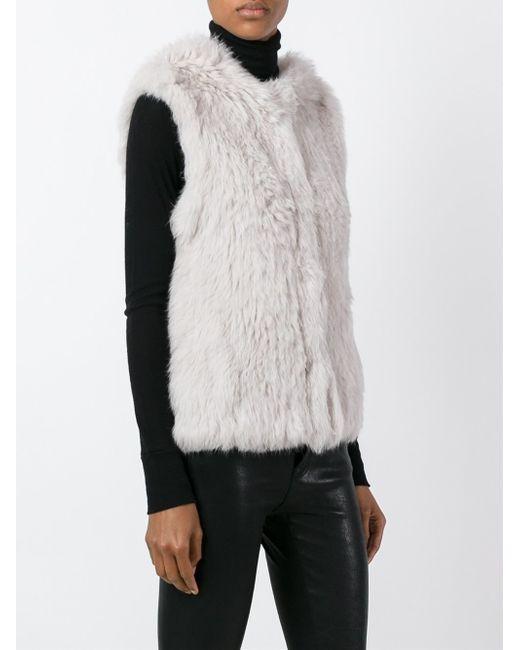
Fleeceweste für kalte Tage weiße Farbe